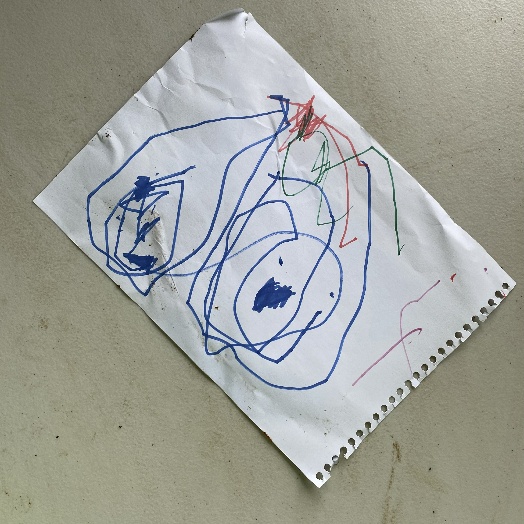
Label: Paper